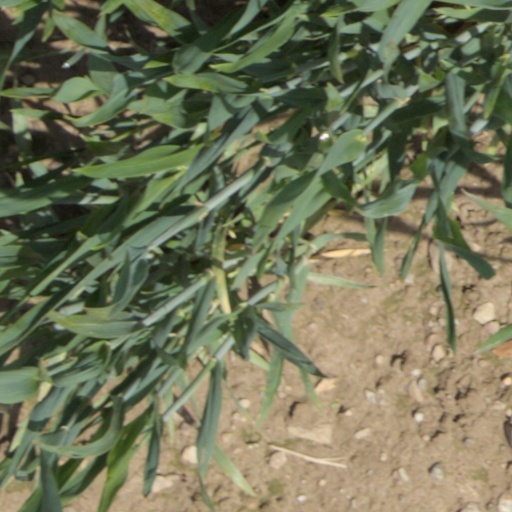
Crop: wheat